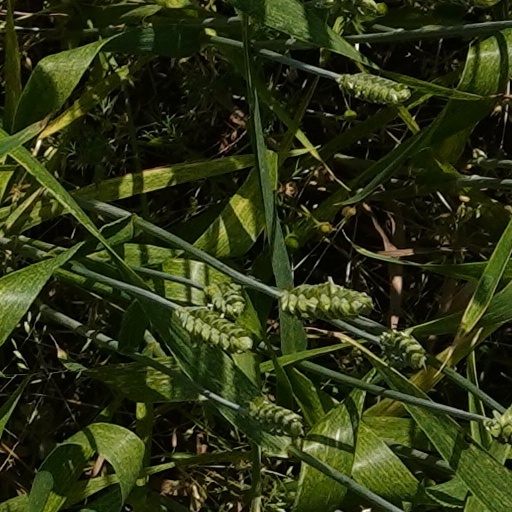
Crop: wheat